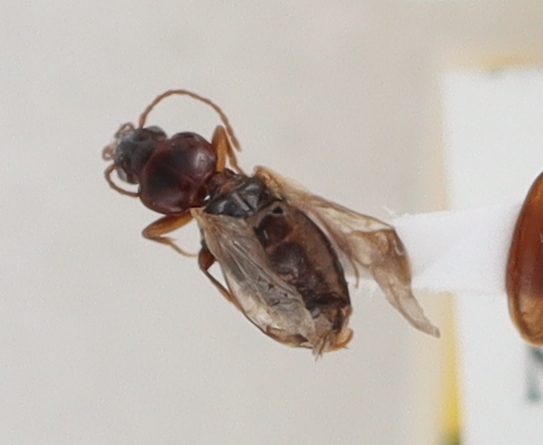
Scientific name: Trechus obtusus
Plot: 14
Trap: S
Collected: 20210518